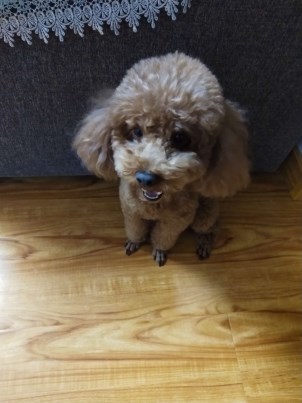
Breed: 7449-n000128-teddy